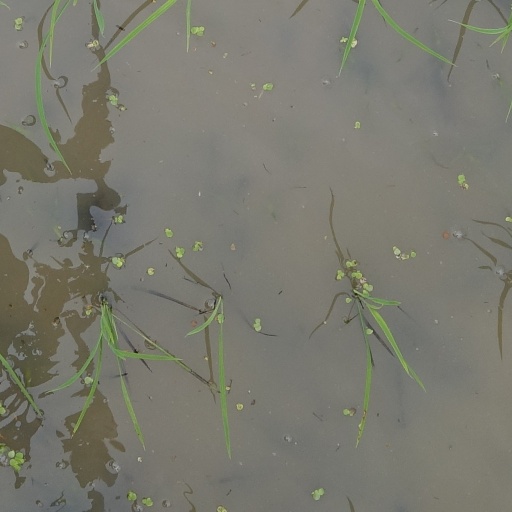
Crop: rice